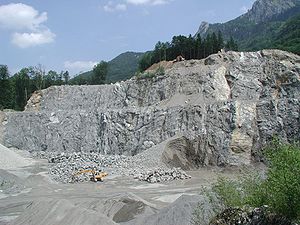
Calcit
Åbent kalkstensbrud i Oberbayern.
Calcit eller kalkspat er et mineral af calciumkarbonat, i daglig tale kalk, der er udbredt over hele Jorden, og som optræder i en lang række stærkt kalkholdige bjergarter, fra de rene kalksten og skrivekridt over marmor til endnu mere blandede, og mindre kalkholdige typer, ex. mergel.